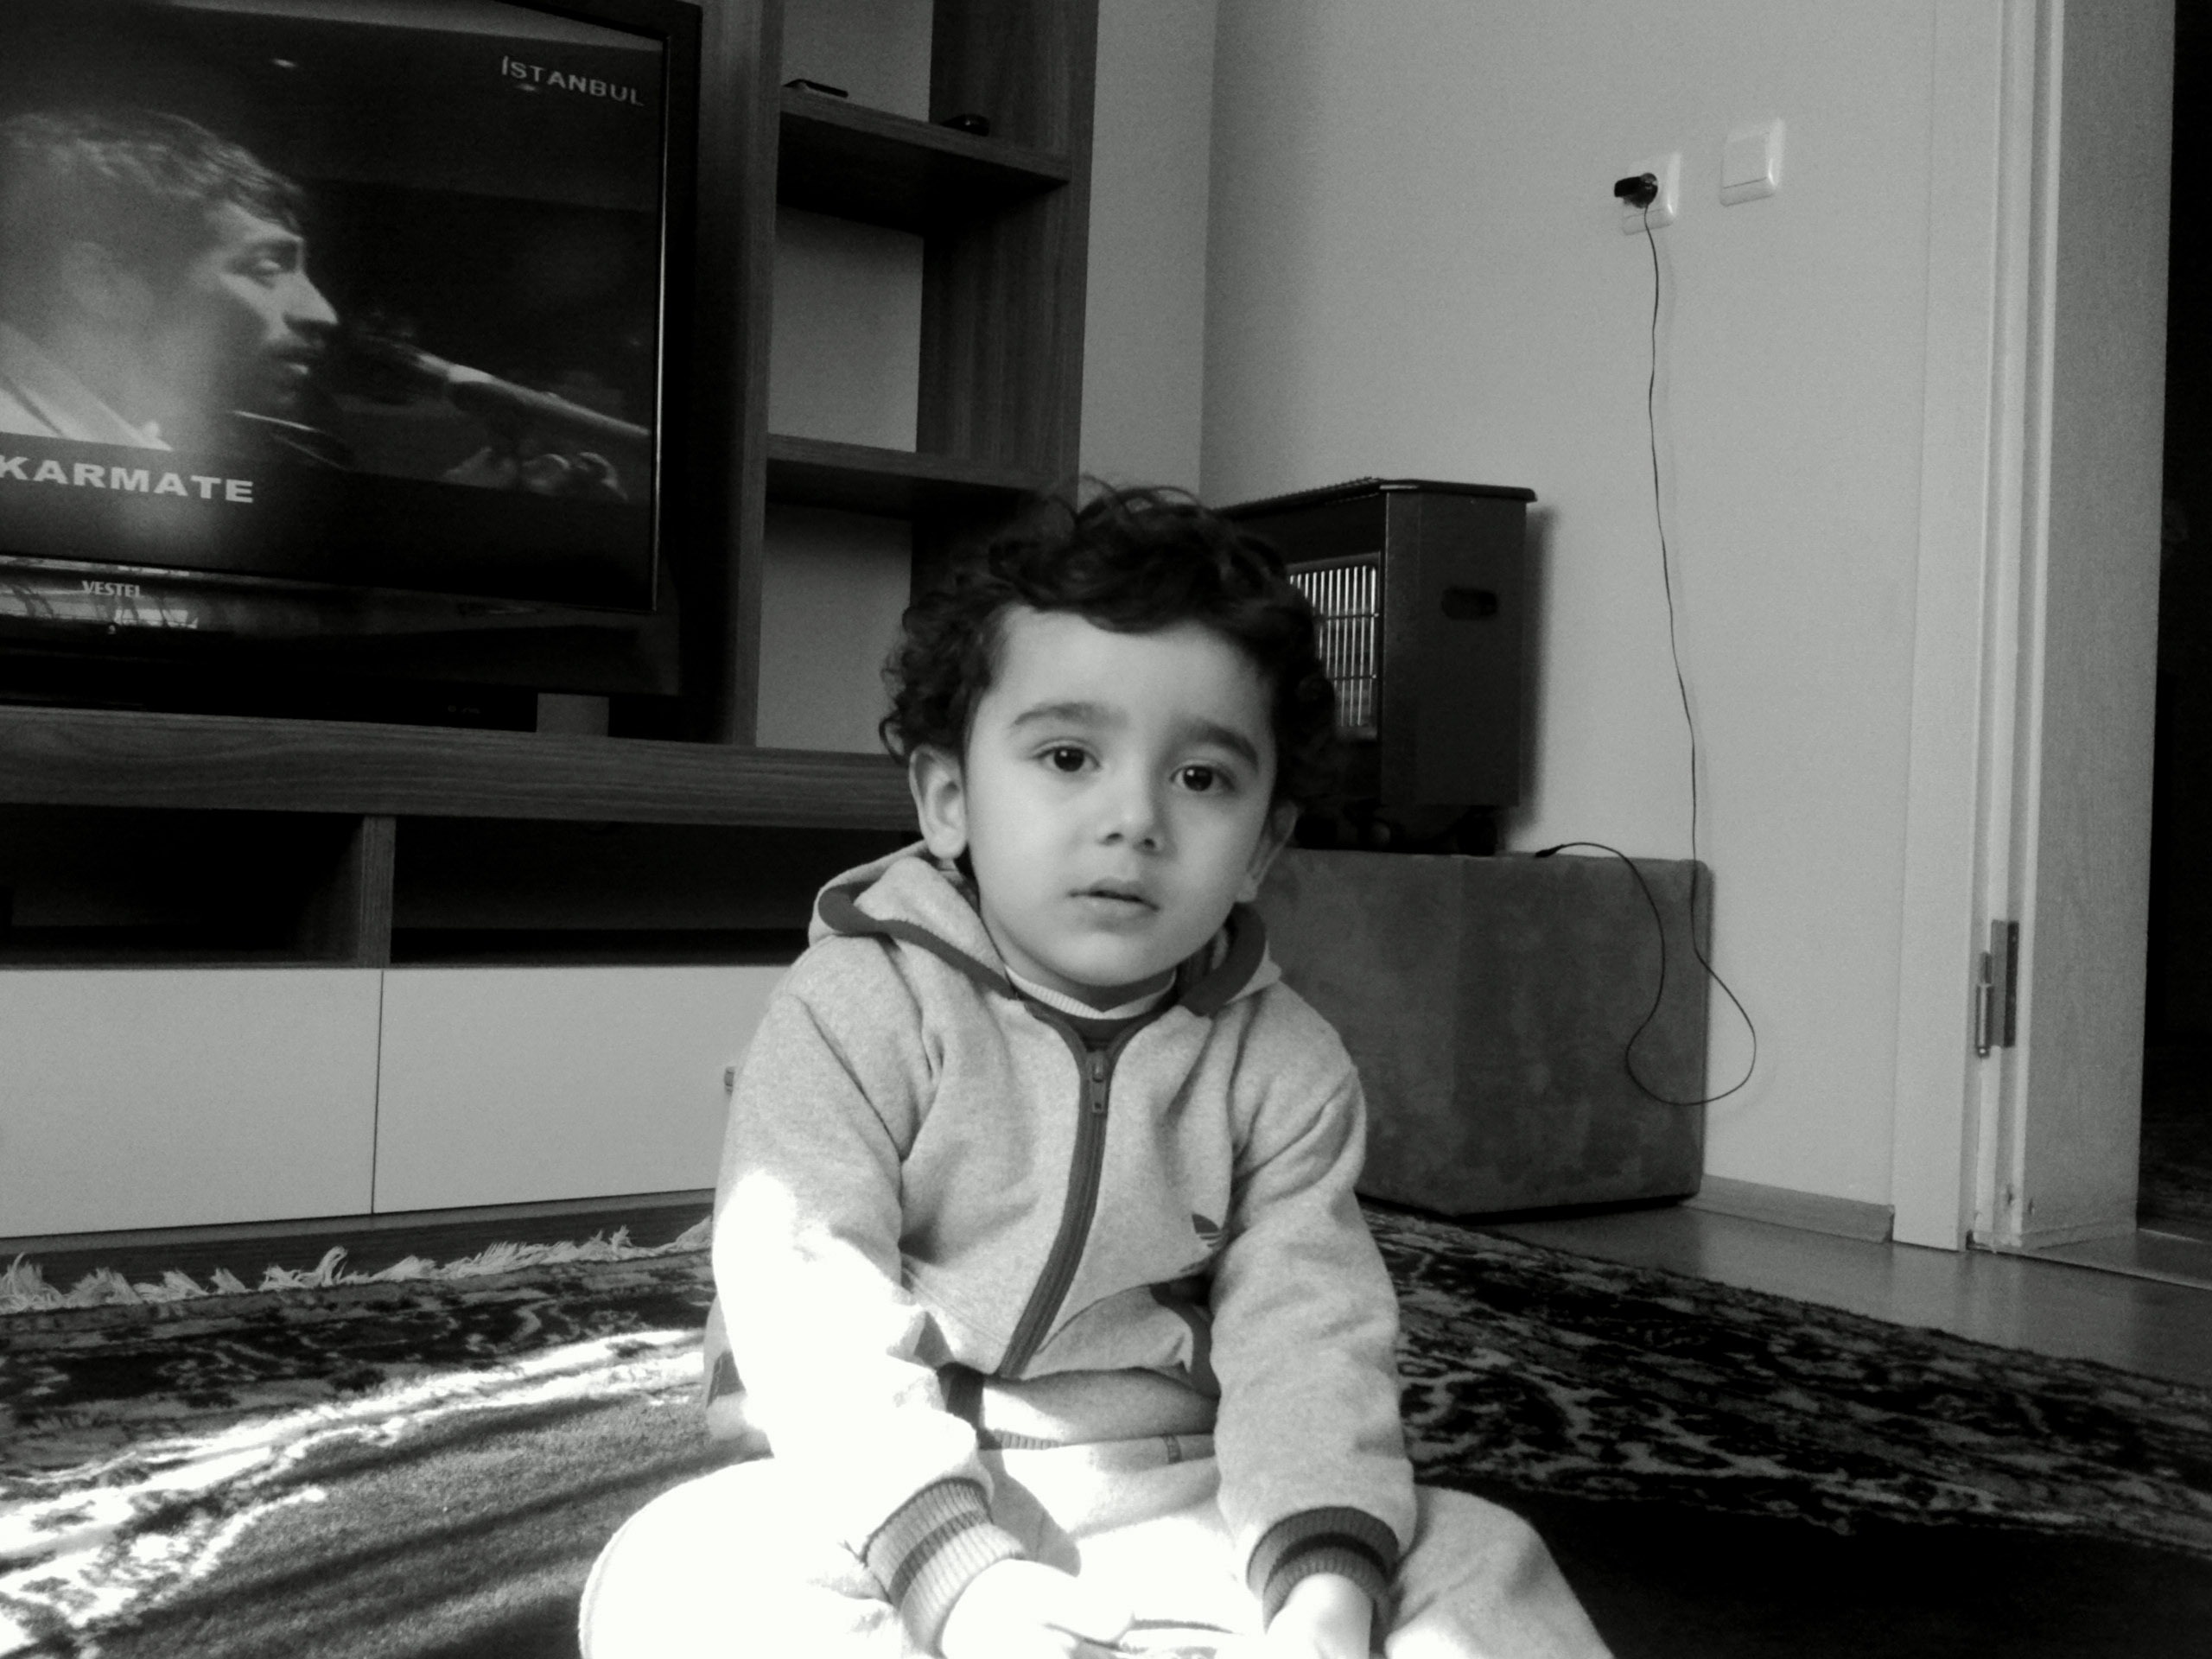
person, black and white, white, photography, male, portrait, sitting, child, human, black, monochrome, toddler, photograph, image, emotion, monochrome photography, human positions